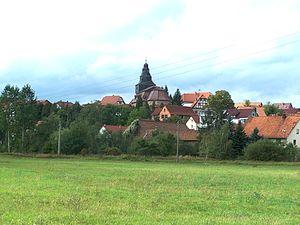
Dankmarshausen est une municipalité allemande du land de Thuringe, dans l'arrondissement de Wartburg, au centre de l'Allemagne. En 2015, sa population est de 977 habitants.